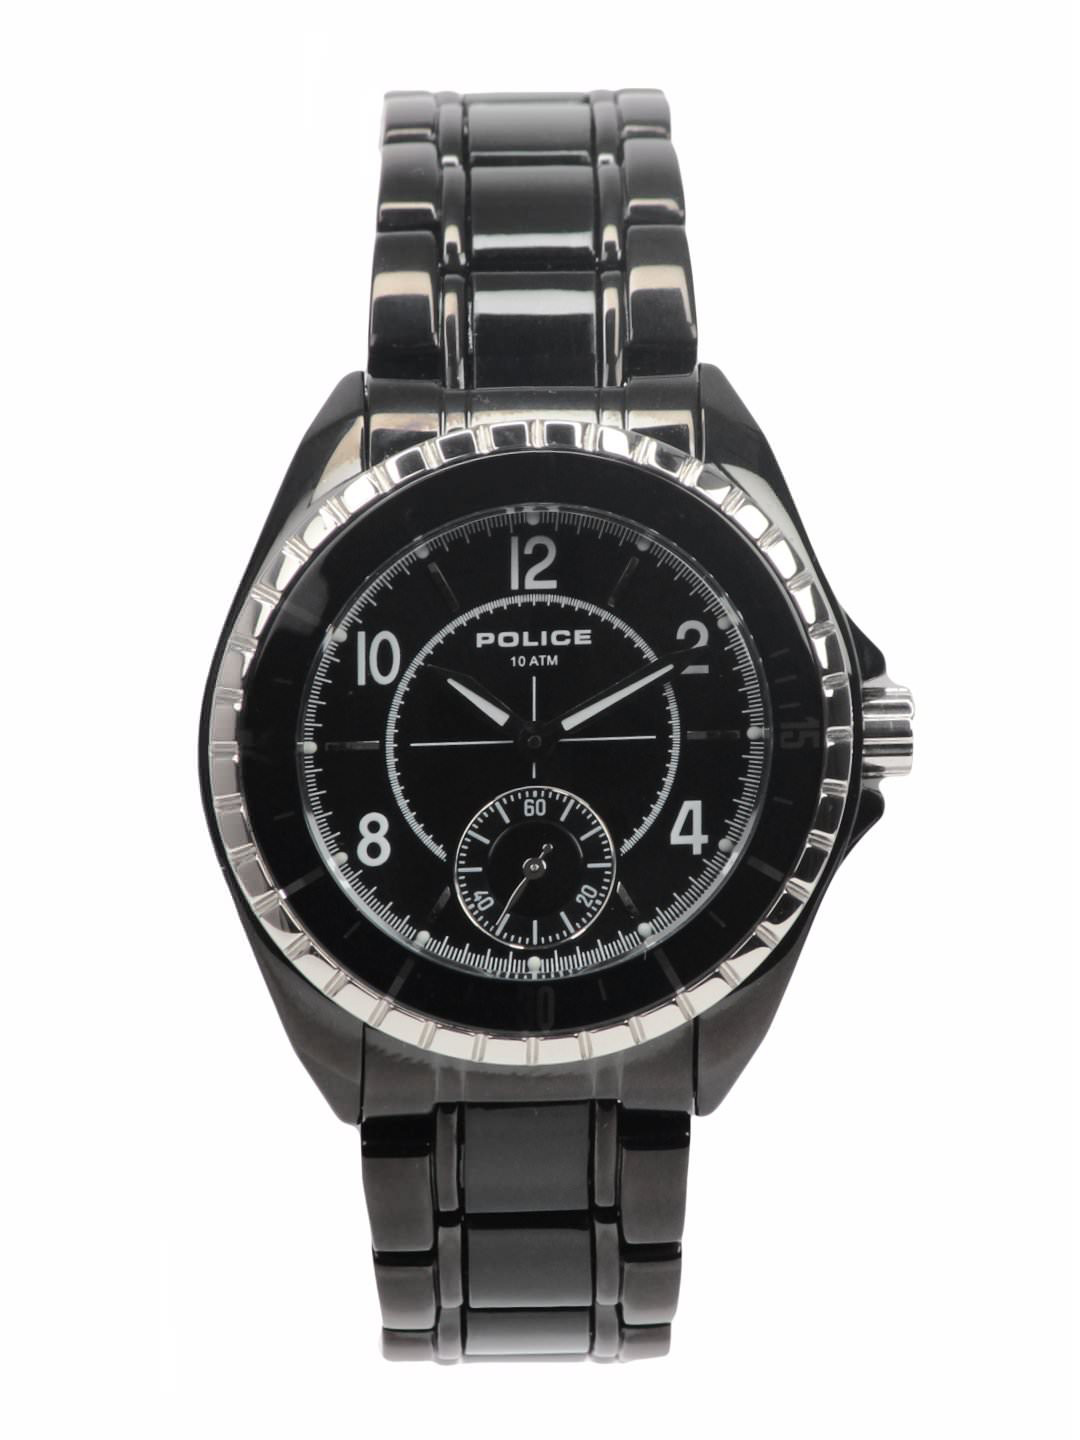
Police Women Black Dial Chronograph Watch PL12207MSTB-02M
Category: Accessories / Watches / Watches
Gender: Women
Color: Black
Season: Winter 2016
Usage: Casual